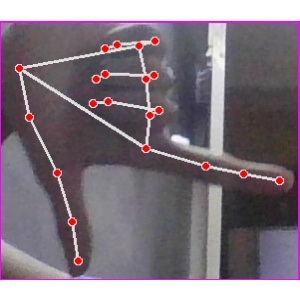
अक्षर: ख